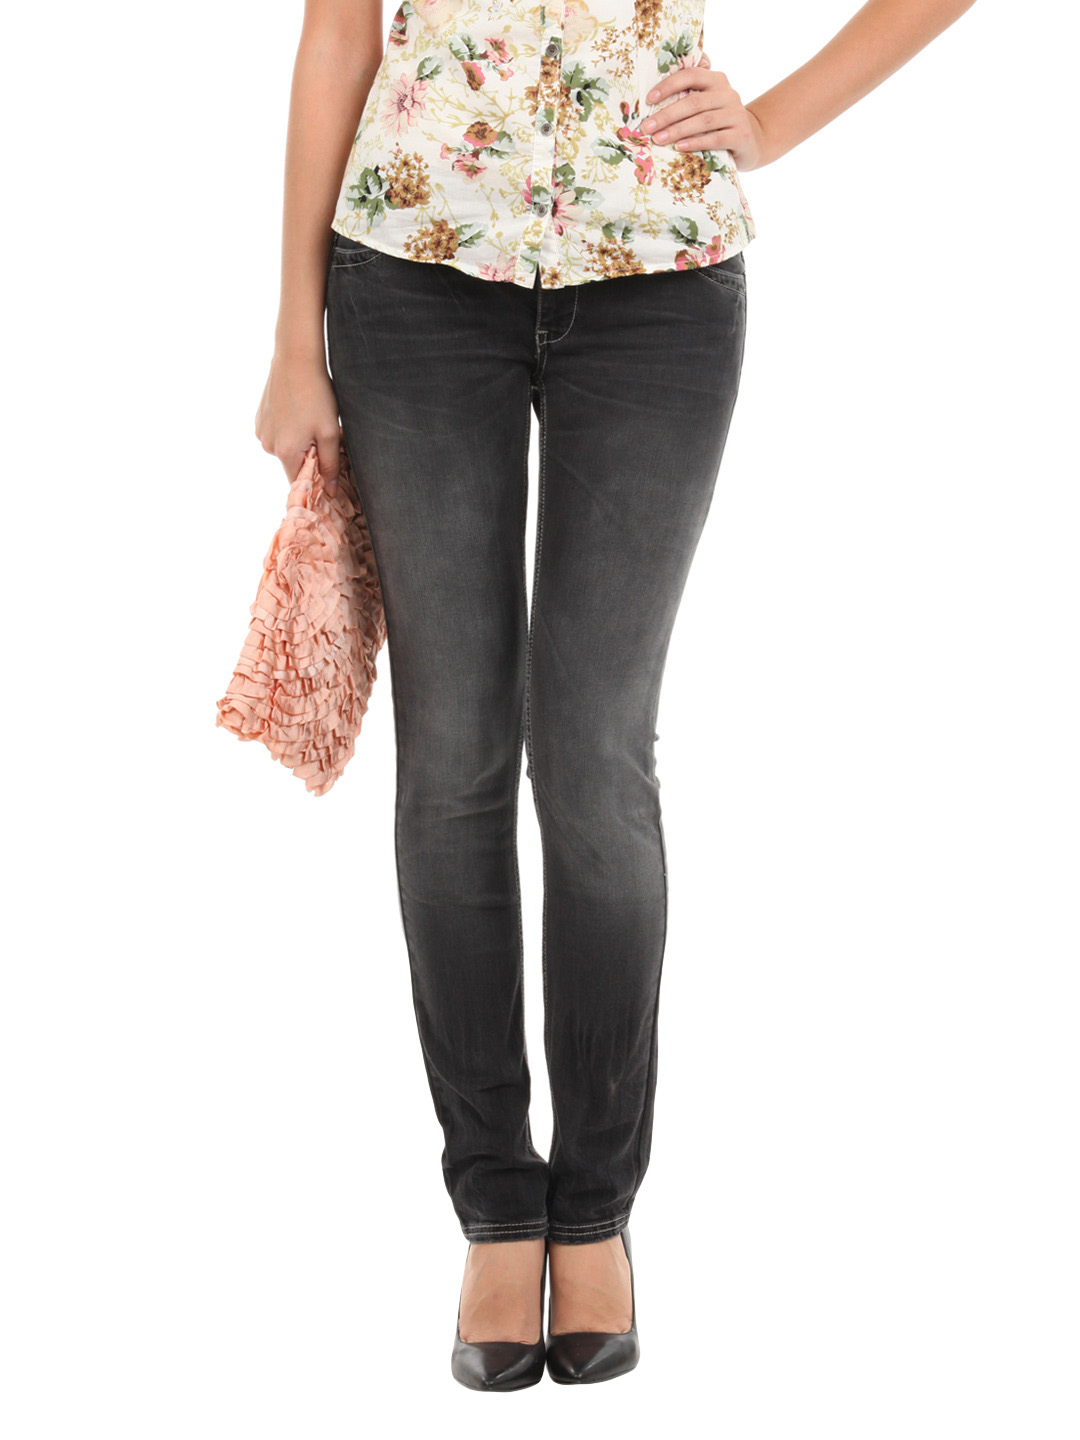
Pepe Jeans Women Grey Jeans
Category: Apparel / Bottomwear / Jeans
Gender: Women
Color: Grey
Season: Summer 2012
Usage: Casual